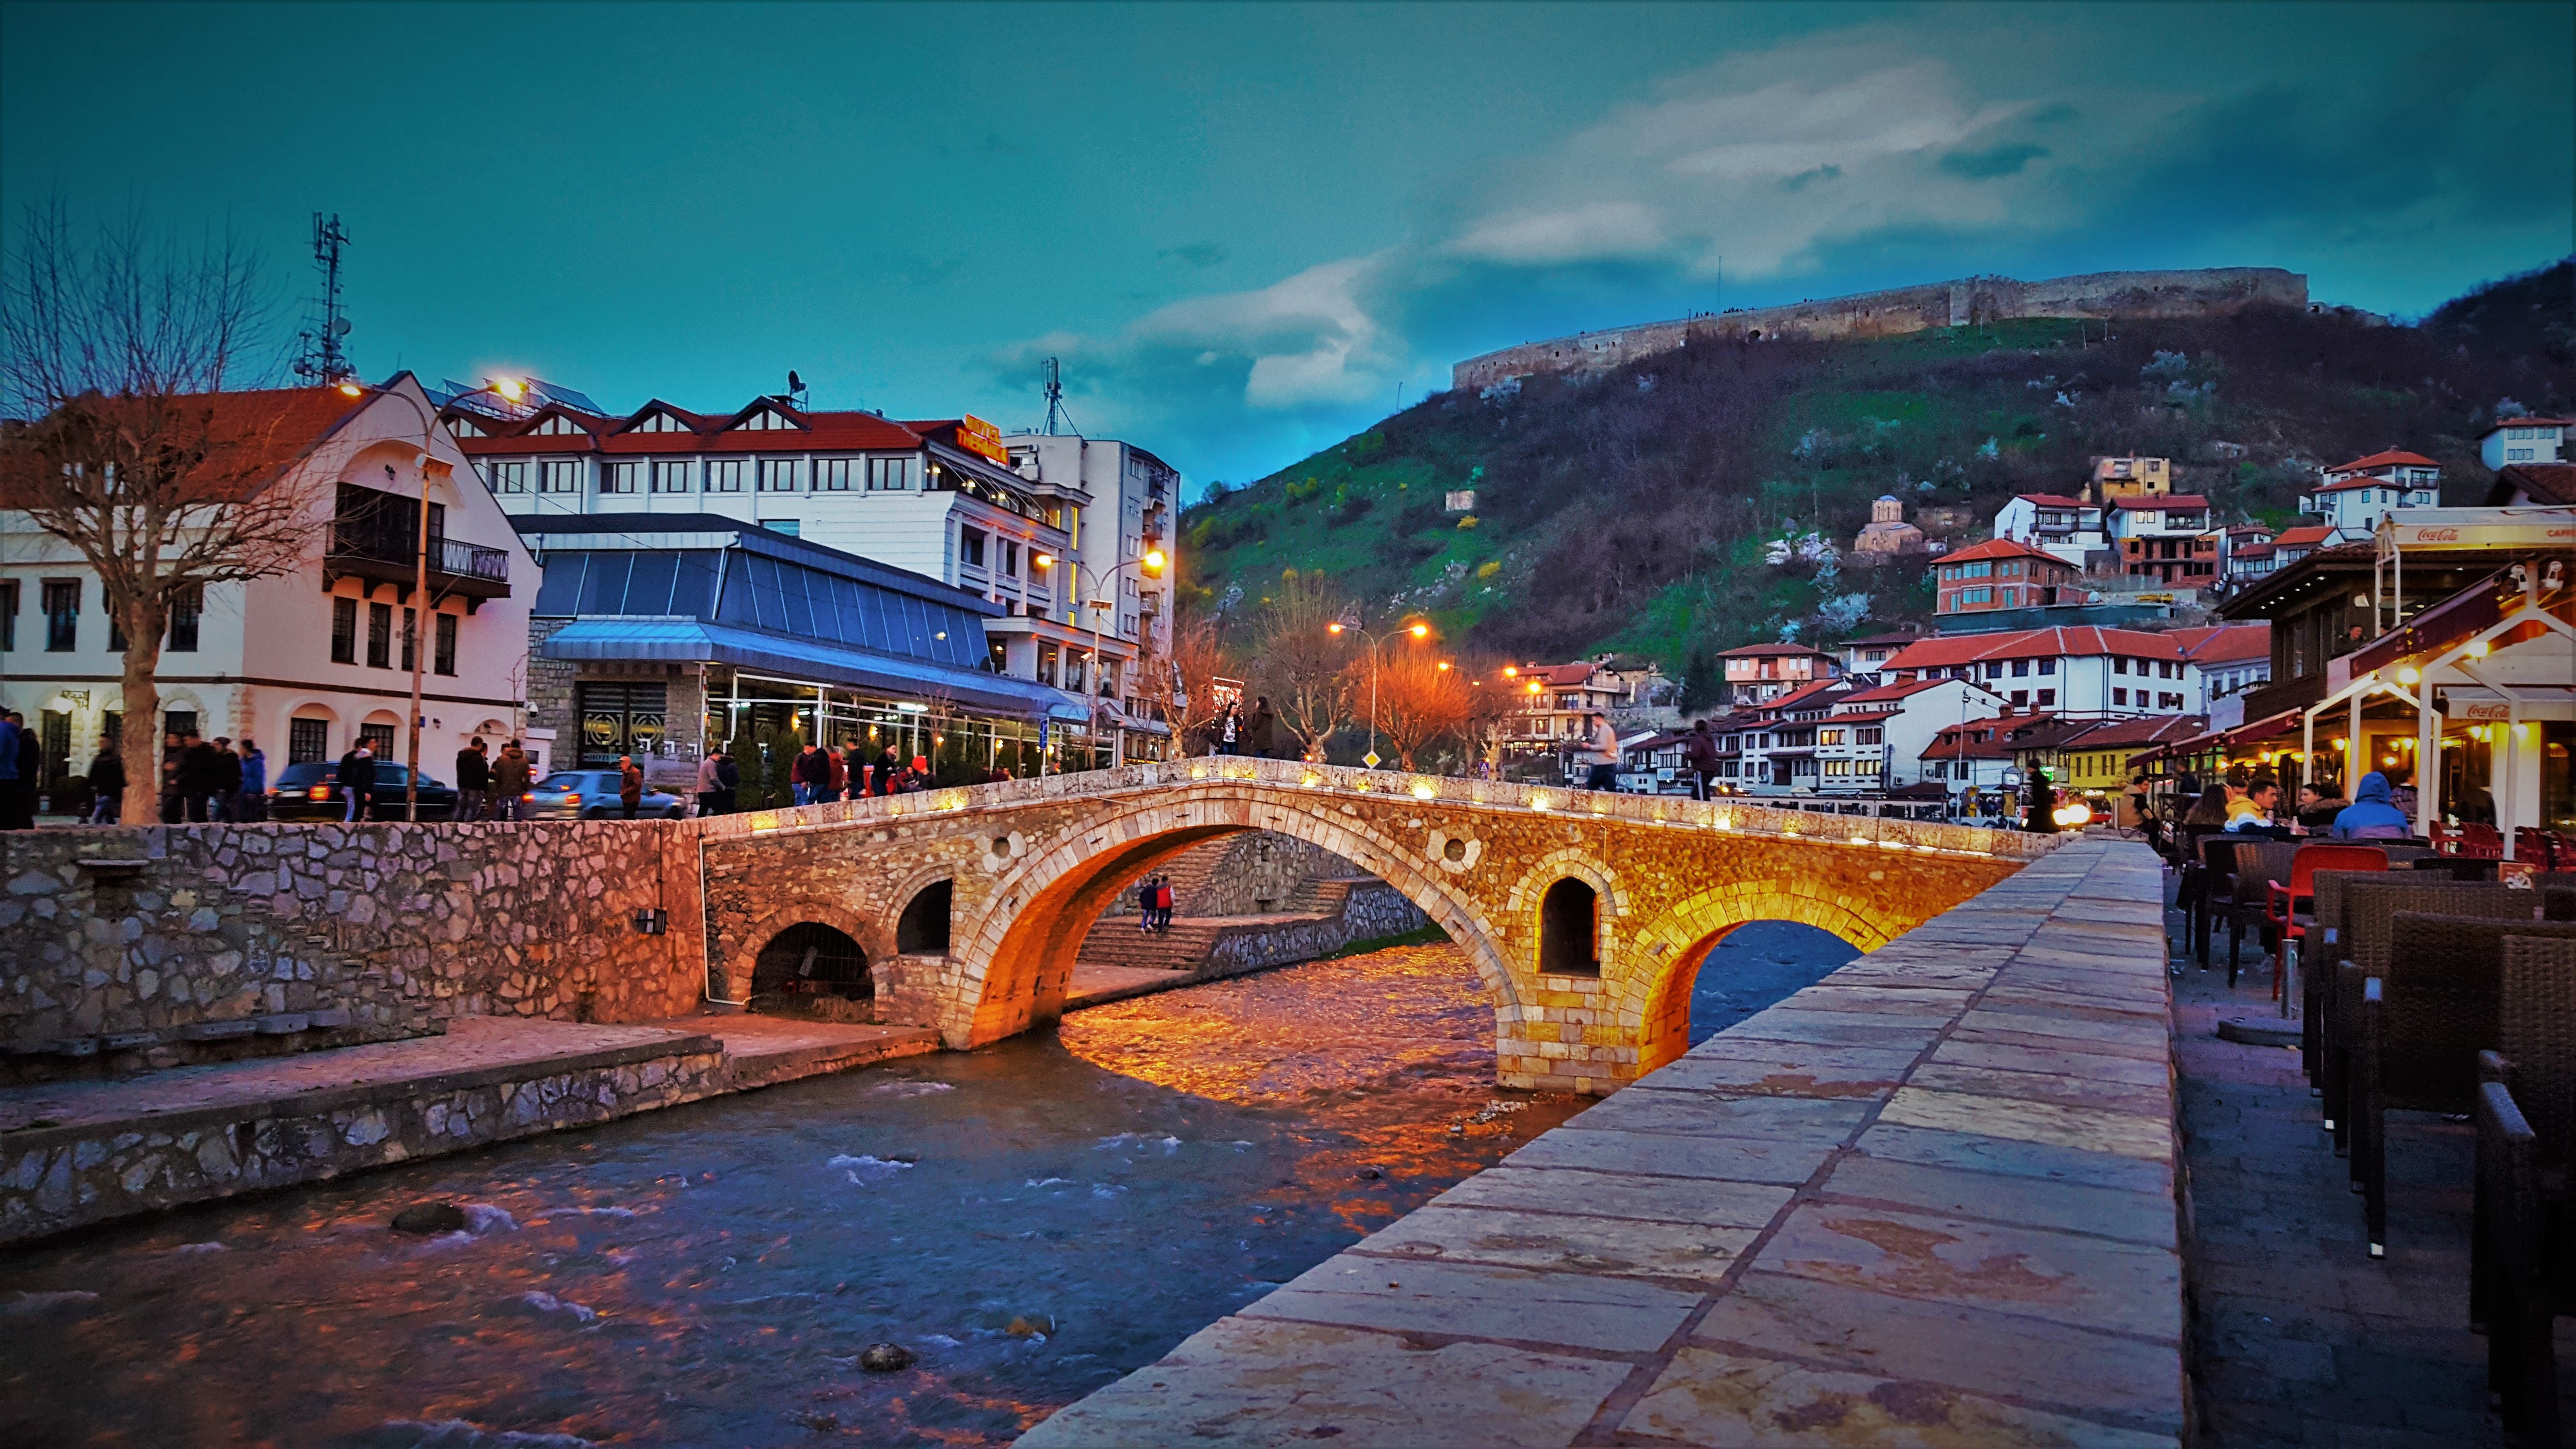
sea, bridge, night, town, cityscape, vacation, travel, evening, reflection, landmark, tourism, urban area